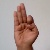
The image shows a hand gesture representing the letter 'F' in Indian Sign Language.